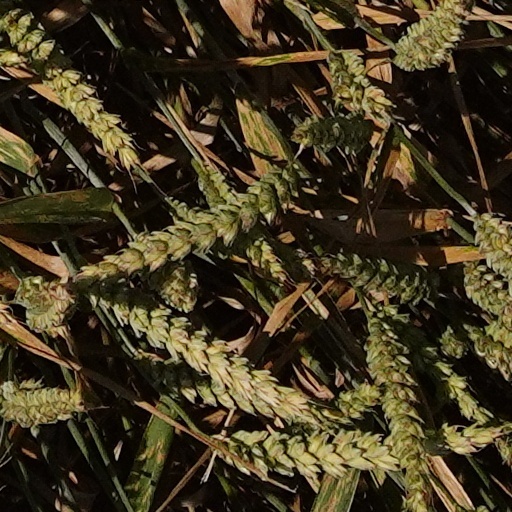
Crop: wheat